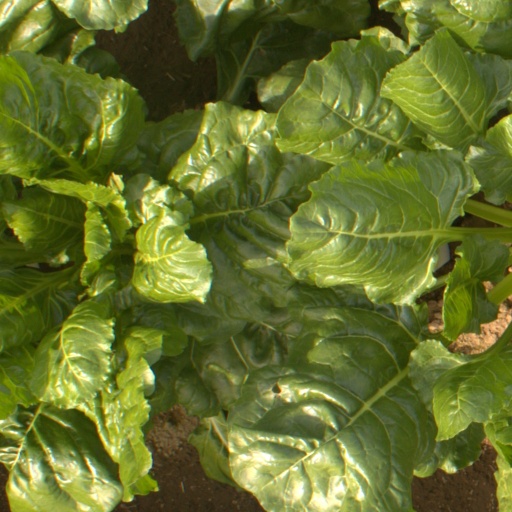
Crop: sugar beet